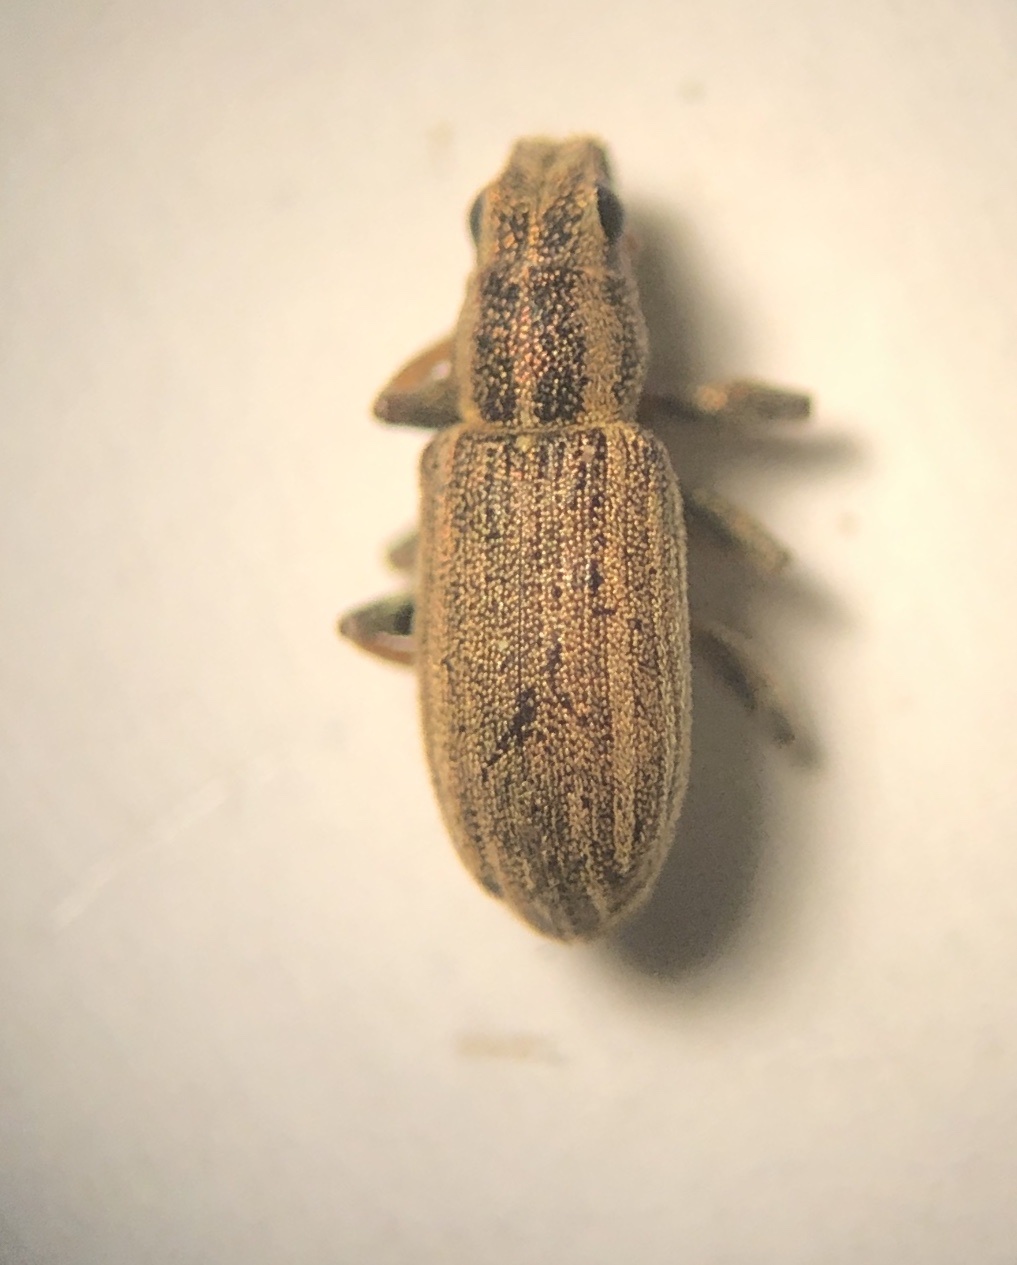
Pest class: pea_leaf_weevil